Law & Order: Special Victims Unit season 11

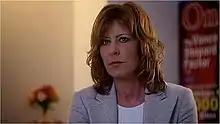
Christine Lahti as Executive Assistant District Attorney Sonya Paxton

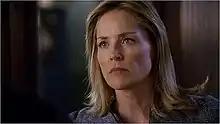
Sharon Stone as Assistant District Attorney

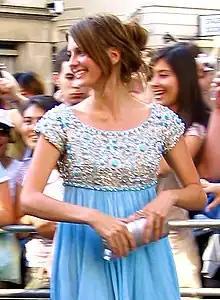
Various sources reported that Mischa Barton's performance suffered due to her "infamous hard partying". "SVU" film editor Nancy Forner responded by complimenting Barton's performance and saying "I think the press loves to be mean."

Wentworth Miller guest starred in the first episode as a police officer named Nate Kendall, who saves a rape victim in the beginning of the episode and helps SVU solve the case. In the second episode Eric McCormack played the CEO of a "sugar daddy" dating website named Vance Shepard. Scott Foley played a real-estate developer with severe alcoholism in the fourth episode "Hammered". He said that the interesting role attracted him to the show with: "the character was fully developed with addictions and problems both personally and professionally. Plus... it's "SVU", come on!" His character is suspected of murdering an abortion doctor. After saying that he has no strong opinion on the issue in an interrogation room scene, Detective Tutuola tries to provoke a response by shouting "are you pro-choice or no choice?"